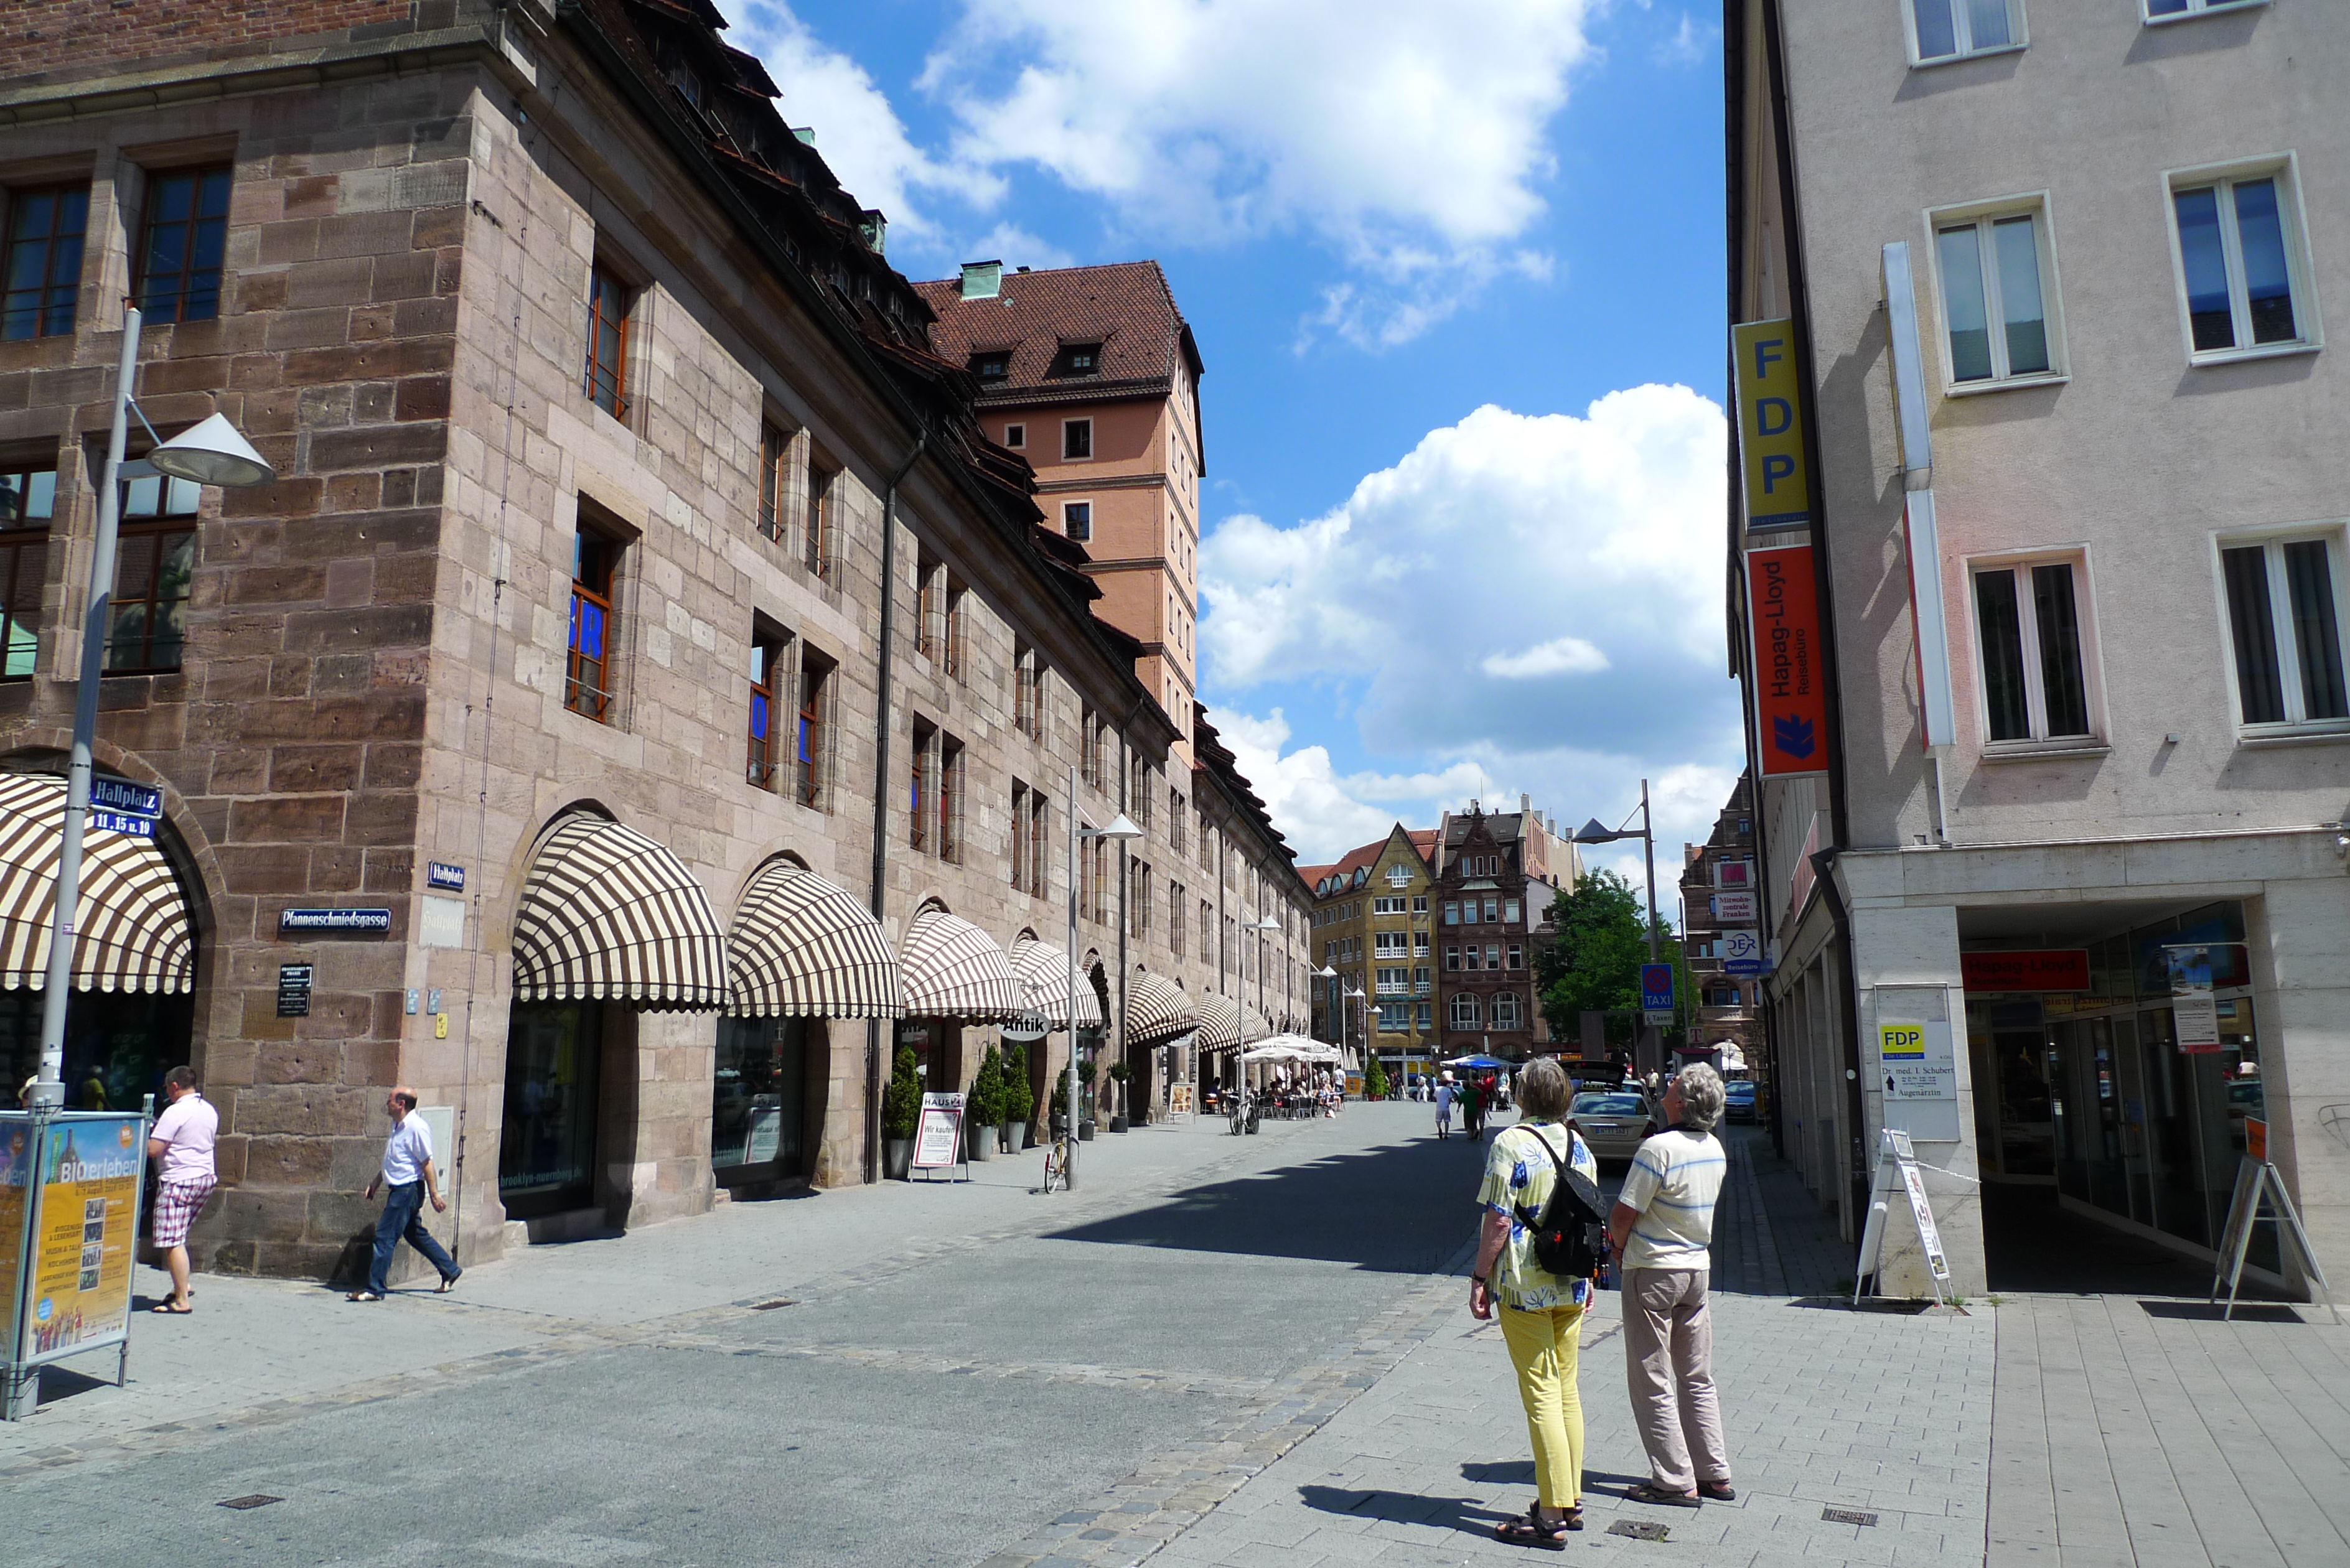
pedestrian, architecture, road, street, town, city, downtown, plaza, facade, historic, tourism, infrastructure, town square, bayern, bavaria, architektur, nrnberg, kulturerbe, culturalheritage, historischestadt, neighbourhood, urban area, human settlement